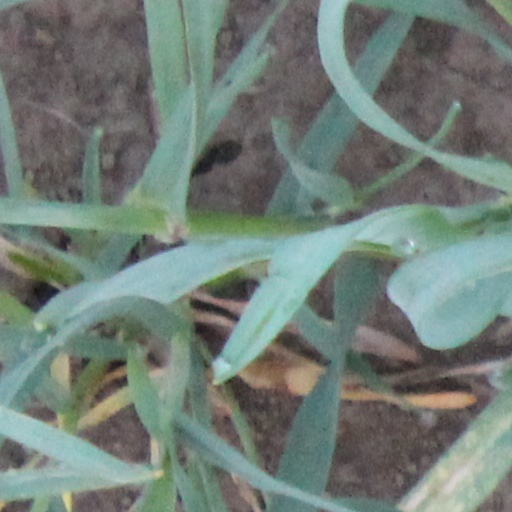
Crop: wheat